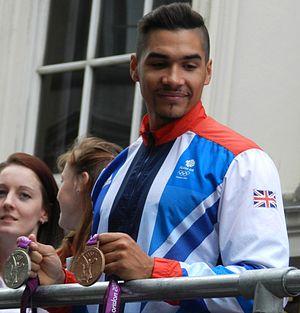
Louis Antoine Smith est un gymnaste britannique.